Bam Khatoon F.C.

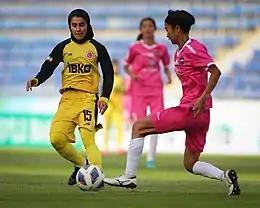
Bam Khatoon plays against Sogdiana at the AFC Women's Club Championship 2022

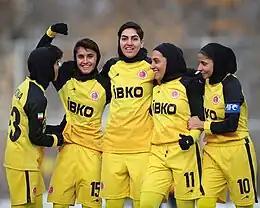
Bam Khatoon players celebrating after a goal

Bam Khatoon F.C. was founded in 1980 and is based in Bam, Kerman Province, Iran. In May 2021, the club announced that they would take over Shahrdari Bam and rebranded the club as Bam Khatoon F.C. in line with an agreement with the municipality of Bam.